Victoria, Princess Royal

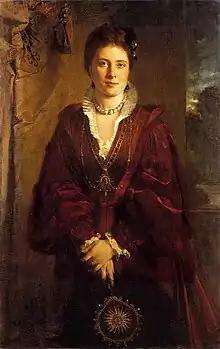
Portrait by Heinrich von Angeli, 1871

The Berlin court of the royal couple was chosen by Frederick's aunt, Queen Elisabeth, and his mother, Princess Augusta. They summoned people who had been in court service for a long time and were much older than Victoria and Frederick. Prince Albert therefore asked the Hohenzollerns that his daughter could keep at least two ladies-in-waiting who were her age and of British origin. His request was not completely denied but, as a compromise, Victoria received two young ladies-in-waiting of German origin: Countesses Walburga von Hohenthal and Countess Marie zu Lynar. However, Prince Albert did succeed in imposing Ernst Alfred Christian von Stockmar, the son of his friend Baron von Stockmar, as his daughter's private secretary.